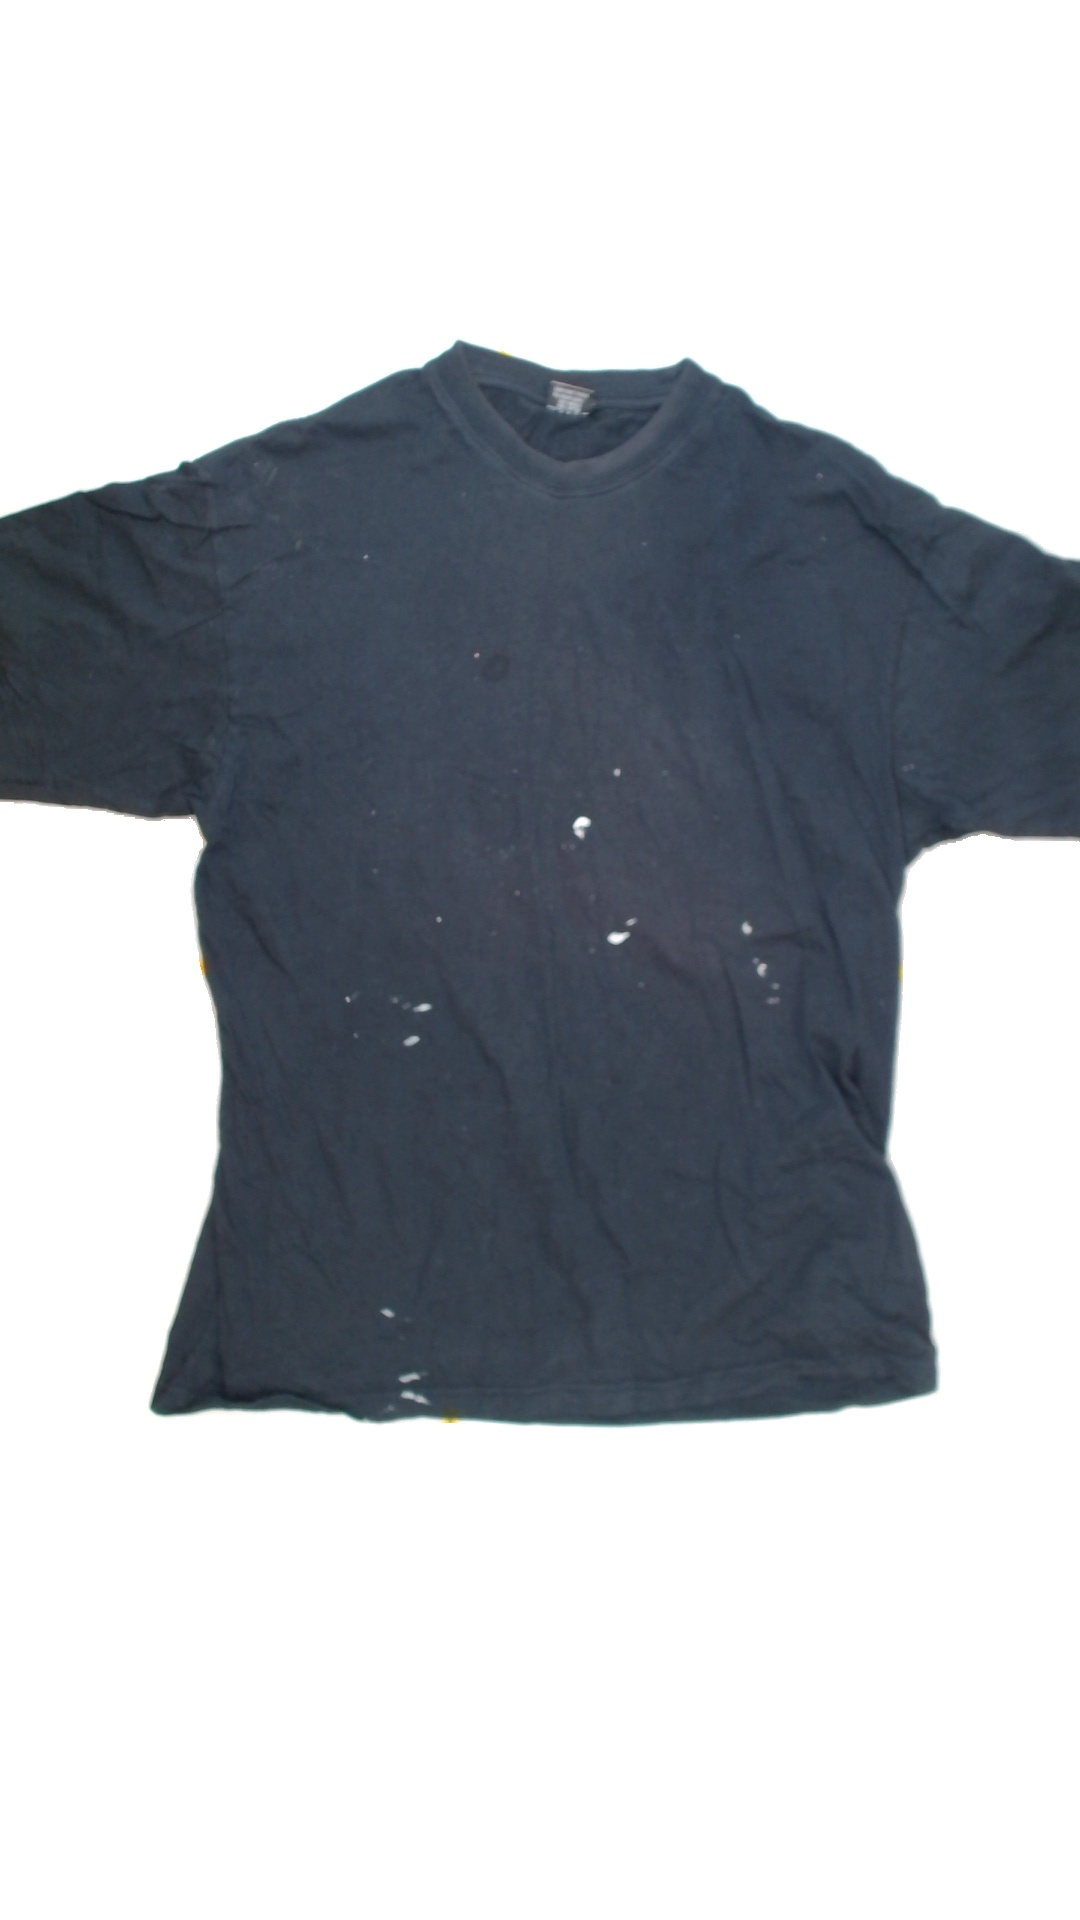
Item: T-shirt (Ladies)
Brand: Not Applicable
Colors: Blue
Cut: Regular, C-collar
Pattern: Plain
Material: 100%cotton
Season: All
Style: No trend
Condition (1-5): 2
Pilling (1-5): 4
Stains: Yes
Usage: Export
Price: <50